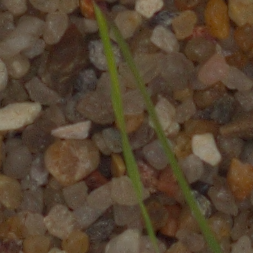
Label: black_grass